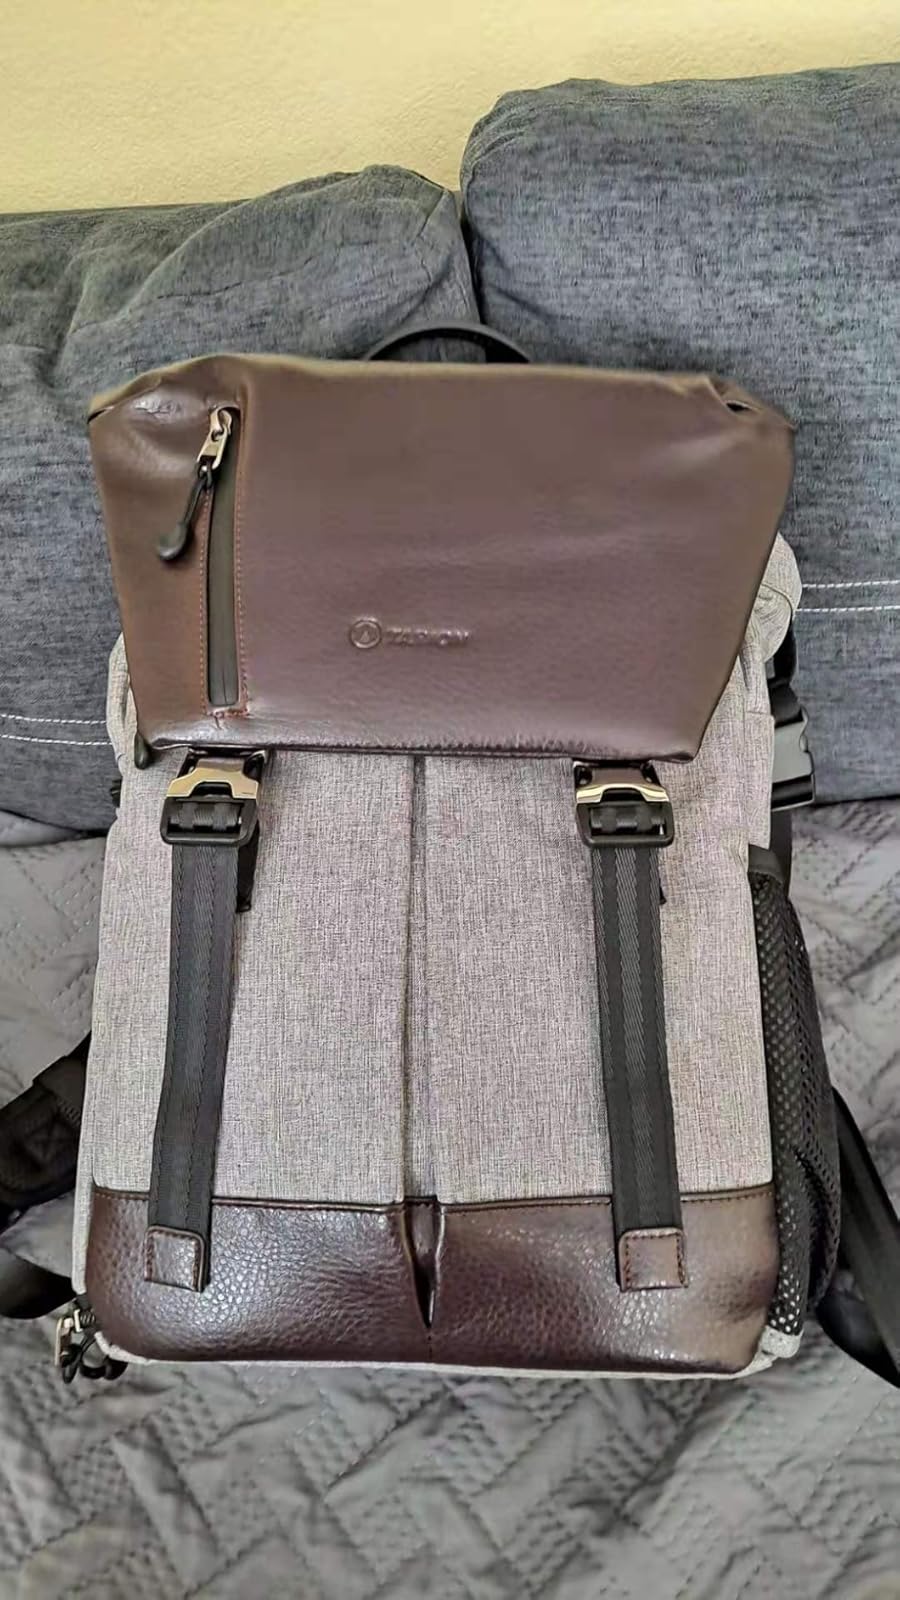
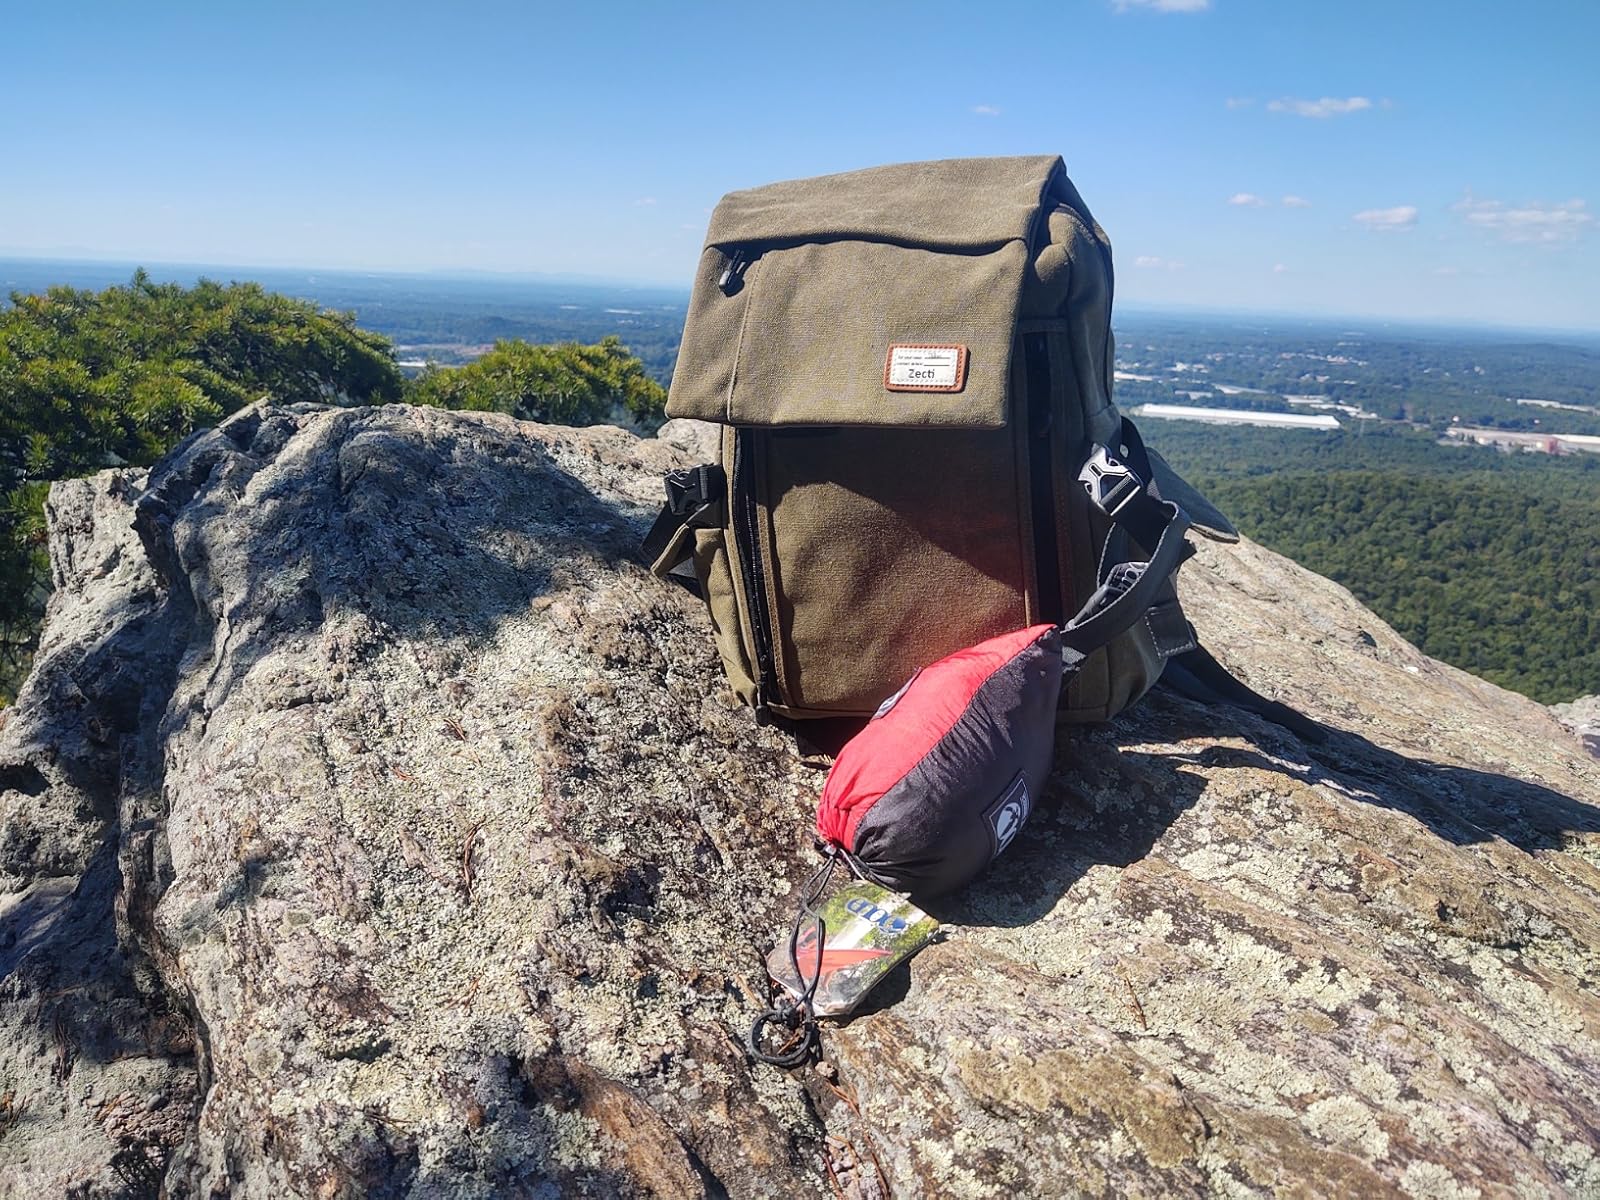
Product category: bag
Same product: no